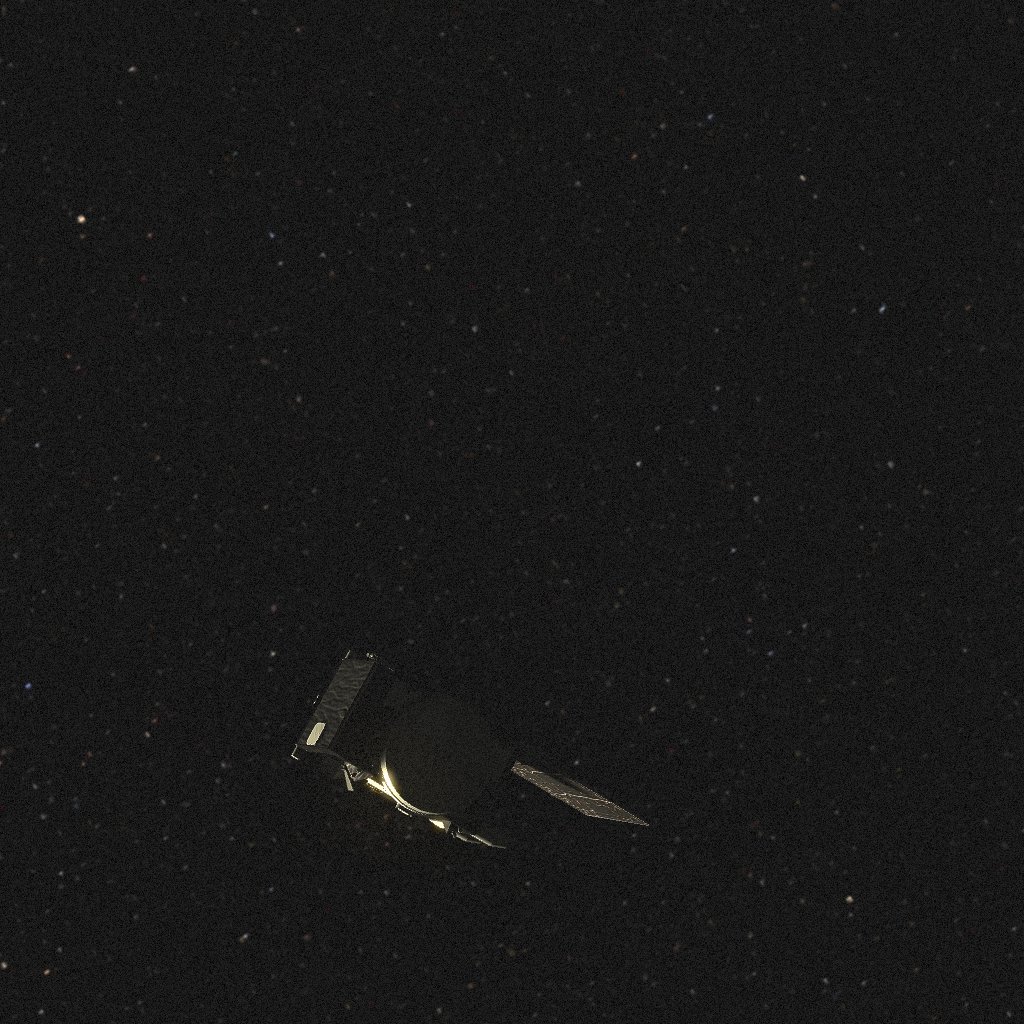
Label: proba_3_csc